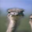
Label: bird